The Book of Mozilla

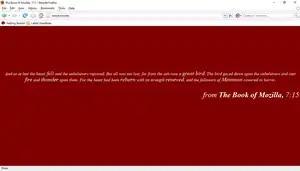
Screenshot of "The Book of Mozilla", 7:15 in Mozilla Firefox 2.x

The chapter and verse number 12:10 refers to December 10, 1994, the date that Netscape Navigator 1.0 was released.